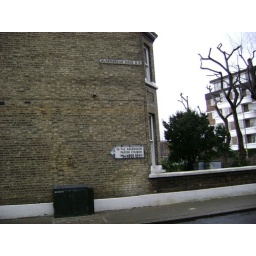
The old road sign on the wall is interesting says the anorak in me